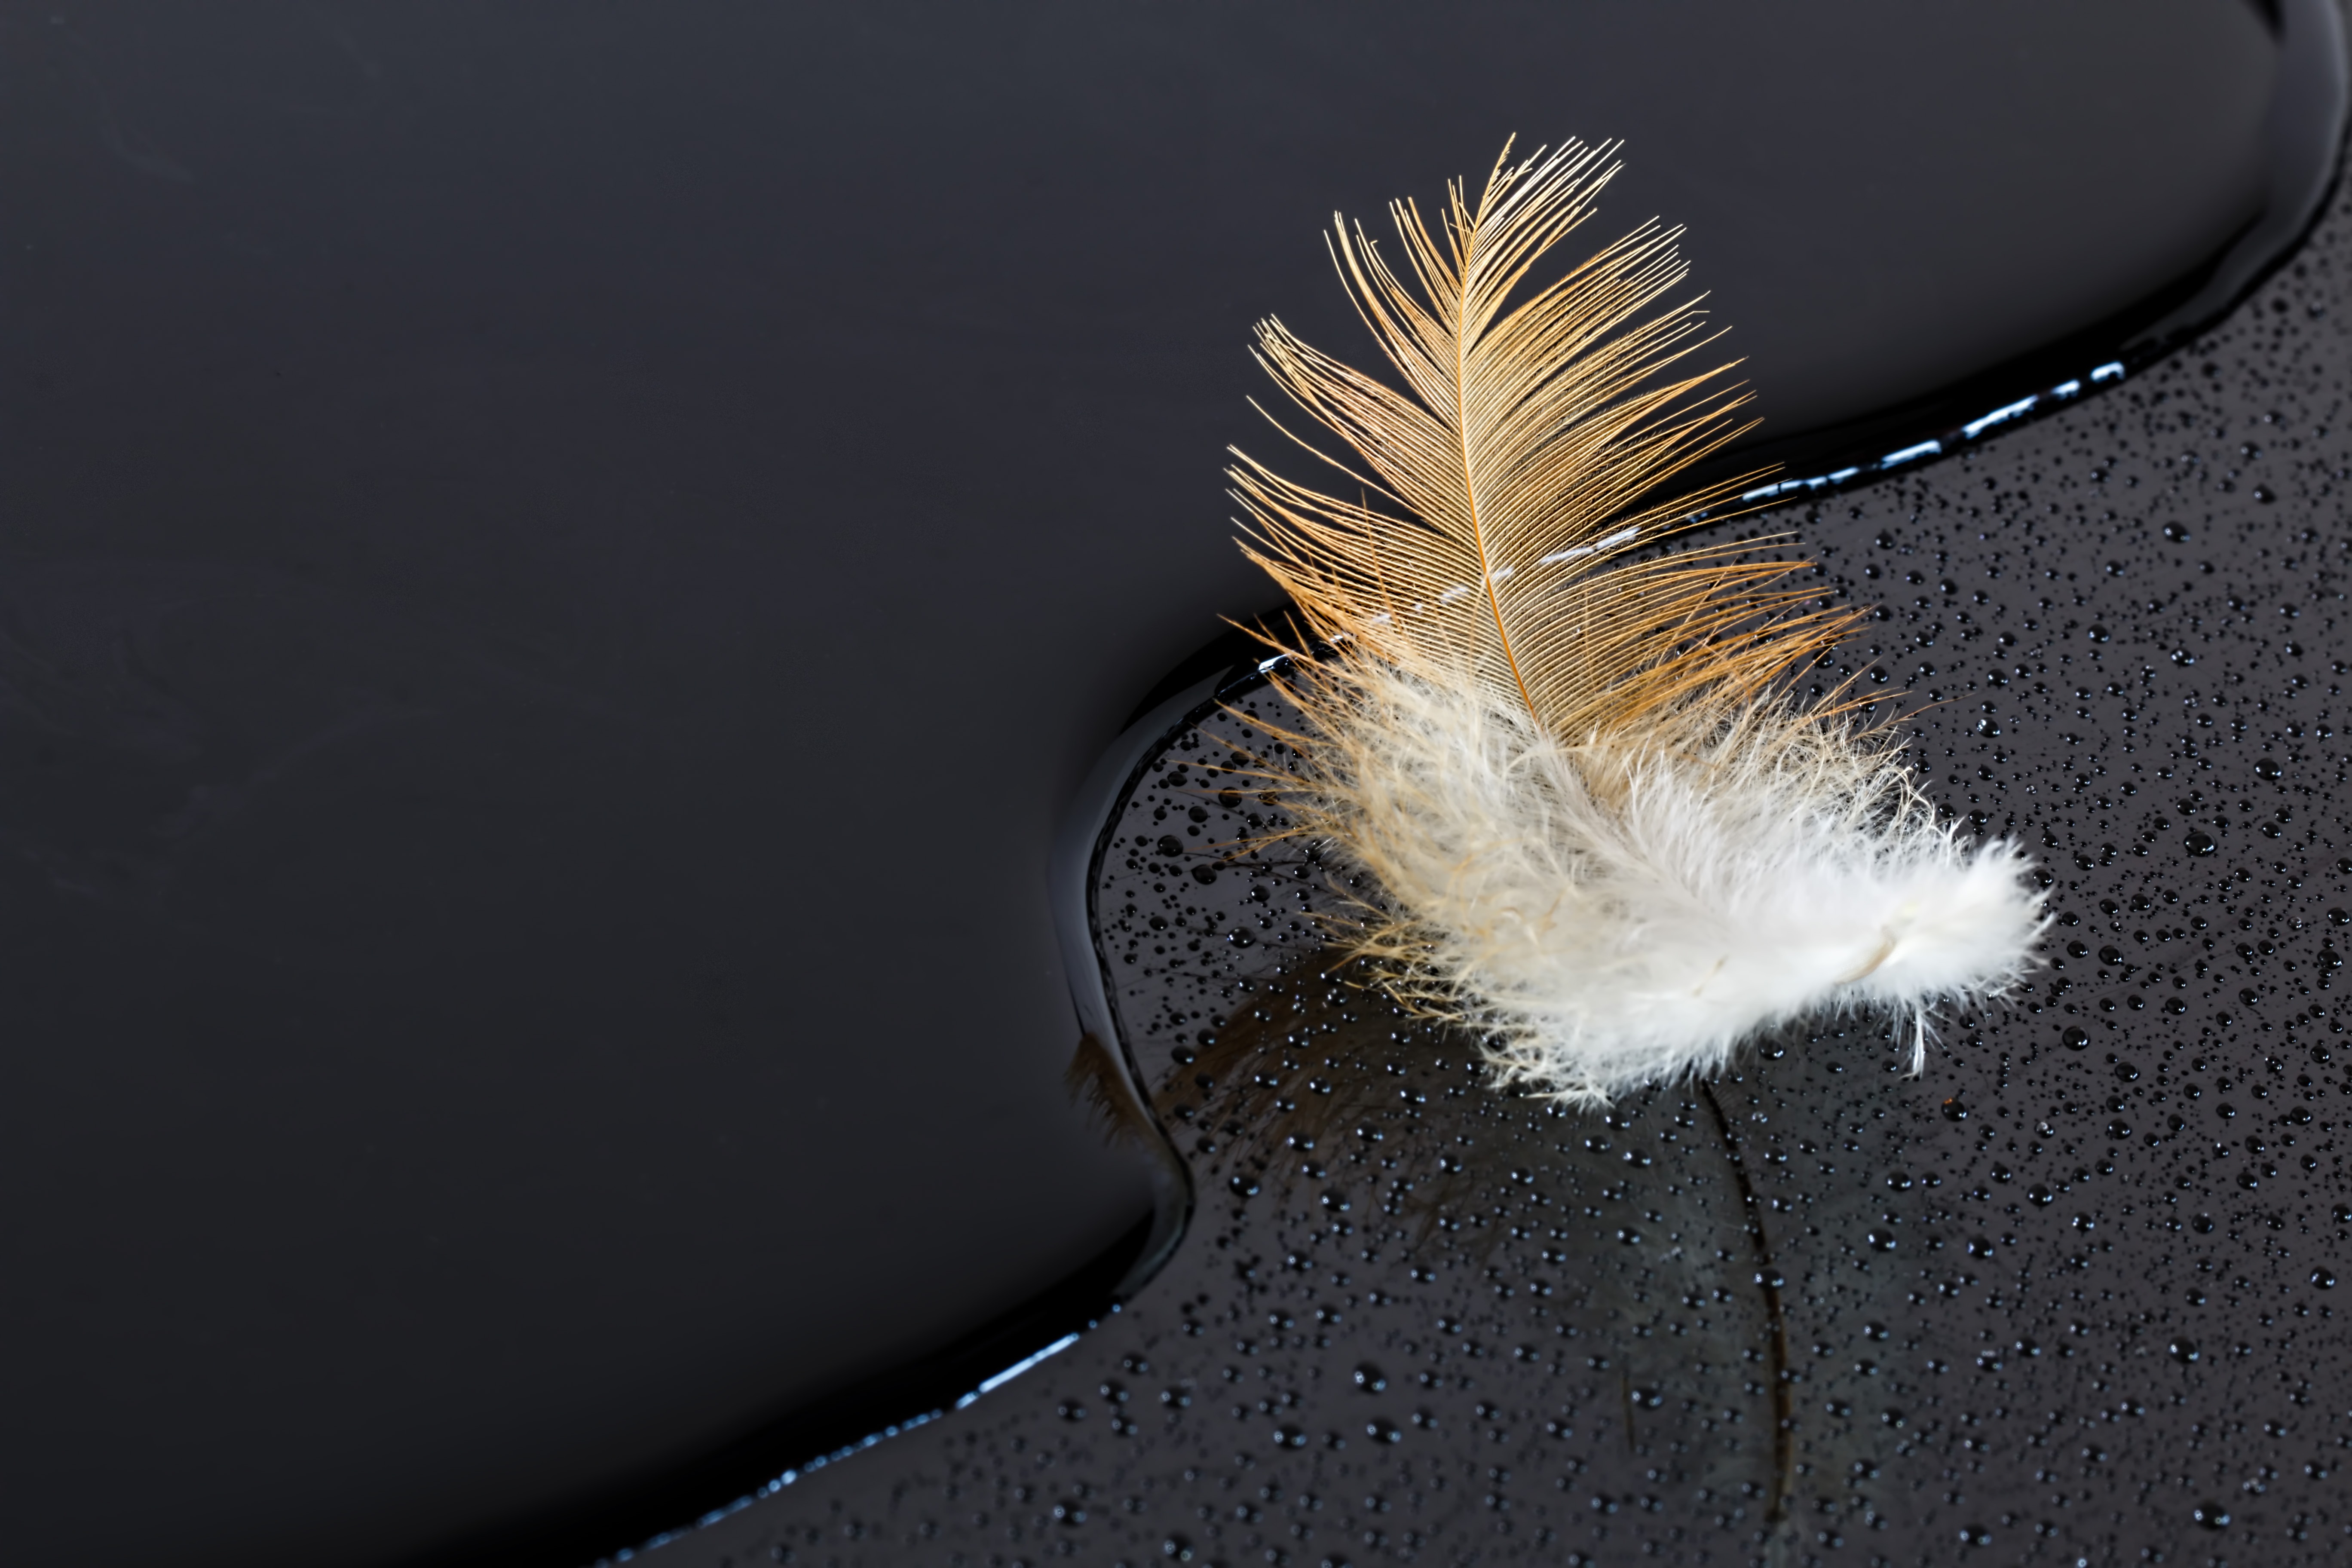
water, bird, wing, abstract, water drop, isolated, reflection, black, closeup, feather, material, close up, wallpaper, macro photography, fashion accessory